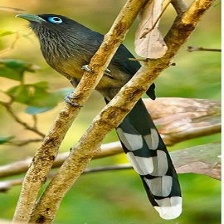
Species: BLUE MALKOHA
Scientific name: CEUTHMOCHARES AEREUS